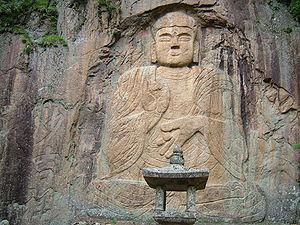
La statue bouddhiste Myogilsang est un bodhisattva sculpté situé dans la falaise de Grand Miruk dans la vallée de Manphok, dans le Kumgang intérieur, en Corée du Nord. Datant de la période de Goryeo, il mesure 15 mètres de haut et 9,4 mètres de large. La statue faisait autrefois partie d'un plus grand temple dédié à Manjushri qui a été dévasté à la fin de la période Joseon, ne laissant que la sculpture. Une peinture datée de 1768 au Musée national de Corée à Séoul montre la sculpture à l'intérieur du temple.
Le Kangwon est une province de la Corée du Nord, située au sud-est du pays, et longeant la province sud-coréenne de Gangwon sur sa frontière sud. Sa capitale est la ville de Wonsan.
Les trésors nationaux de Corée du Nord sont un ensemble d'objets, de bâtiments et de sites reconnus pour leur valeur historique ou artistique.